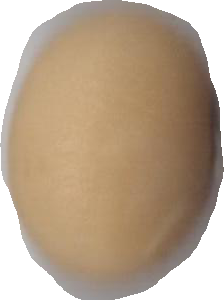
Variety: Anjasmoro